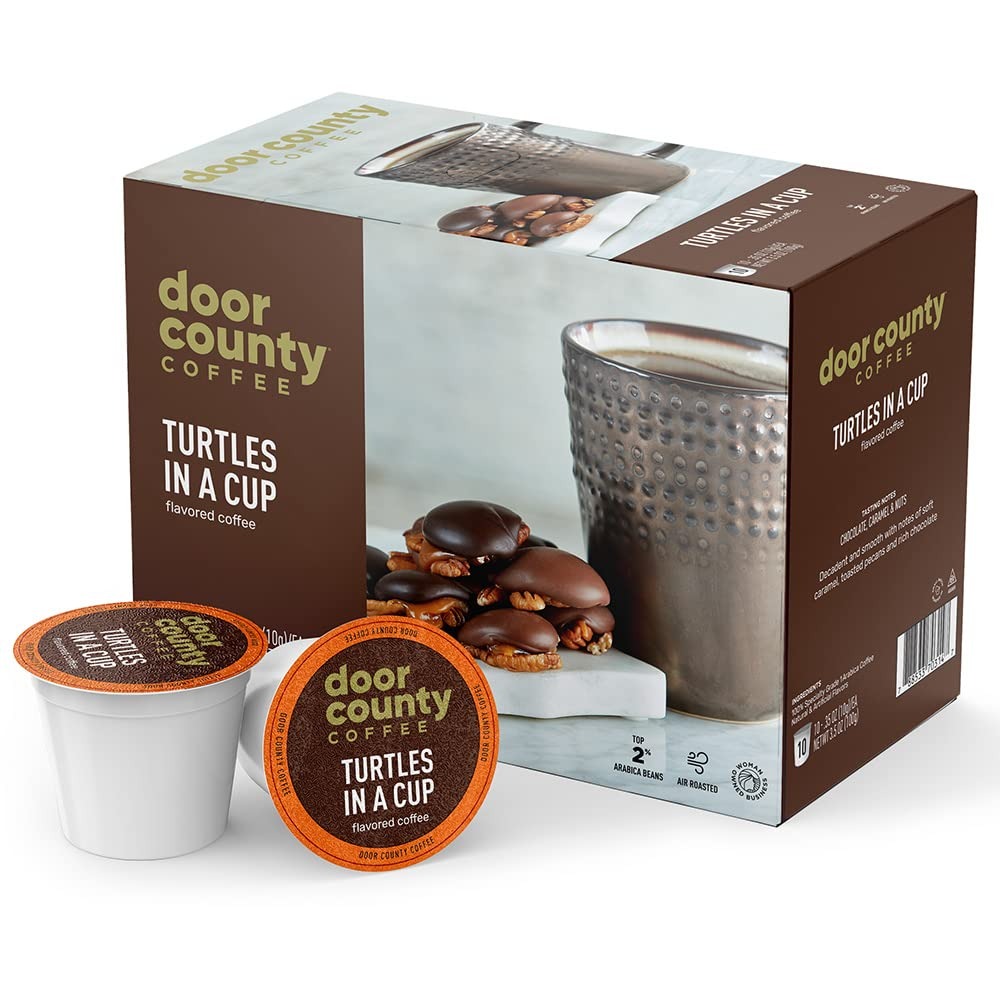
Item Name: Door County Coffee Turtles in a Cup Flavored Ground | 10 Count Single Serve Cups | Medium Roast | 100% Specialty Arabica | Flavored Gourmet | Caramel and Toasted Pecan
Bullet Point 1: MAKE THE PERFECT CUP OF COFFEE: Designed for Keurig Style brewing systems, these best-selling single serve cups of coffee give you the flexibility to enjoy a perfect, hot cup of coffee in just seconds!
Bullet Point 2: TOP 2% OF ALL BEANS: We use only Specialty Class 1 Arabica coffee beans, the top 2% of what’s grown in the world!
Bullet Point 3: SMALL BATCH ROASTING: Located in Door County, Wisconsin, Door County Coffee & Tea Co. is a small, family-owned business, roasting coffee the old-fashioned way - in small batches to exacting specifications. With a superior roasting technology (which we believe is the best in the industry), you get a wonderfully even, perfect roast each and every time.
Bullet Point 4: GUILT FREE TREAT: All of our coffees contain 0 grams of sugar, fat, and carbs per 6 oz. serving!!
Product Description: LITERALLY TURTLES IN A CUP?. This luscious and chocolatey coffee brings forth notes reminiscent of freshly hand-crafted chocolate caramel turtles. Decadent and smooth, this medium roast lets soft caramel, toasted pecans, and rich chocolate flavors satisfy your sweet tooth. Turtles In a Cup? ? we call it Turtle Delicious!
Value: 10.0
Unit: Count

Price: 12.99